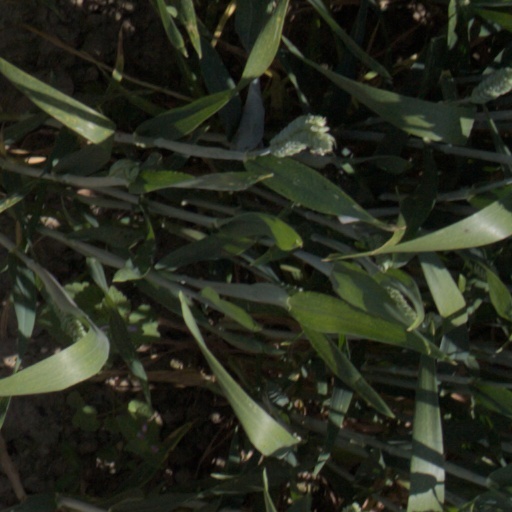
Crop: wheat